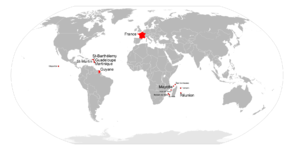
En rouge, où les timbres de France sont utilisés sur le courrier entre janvier 1986 (autonomie philatélique de Saint-Pierre-et-Miquelon) et janvier 1997 (autonomie philatélique de Mayotte). Nomenclature en grand police
Cet article recense les timbres de France émis en 1994 par La Poste.
Cet article recense les timbres de France émis en 1996 par La Poste.
Cet article recense les timbres de France émis en 1995 par La Poste.